Hans Meiser (journalist)

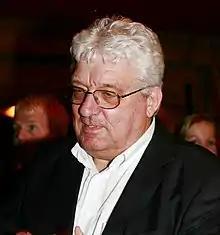
Meiser in 2007

Hans-Joachim Meiser (20 August 1946 – 30 October 2023) was a German journalist and television and radio presenter. He has been described as "a formative figure in German TV history", who "helped to break up and change news television".